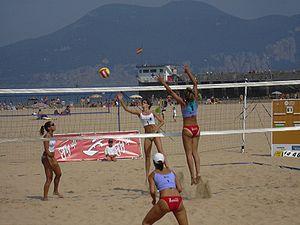
Championnat d'Espagne de Beach Volley en 2004 à Laredo (Cantabria)